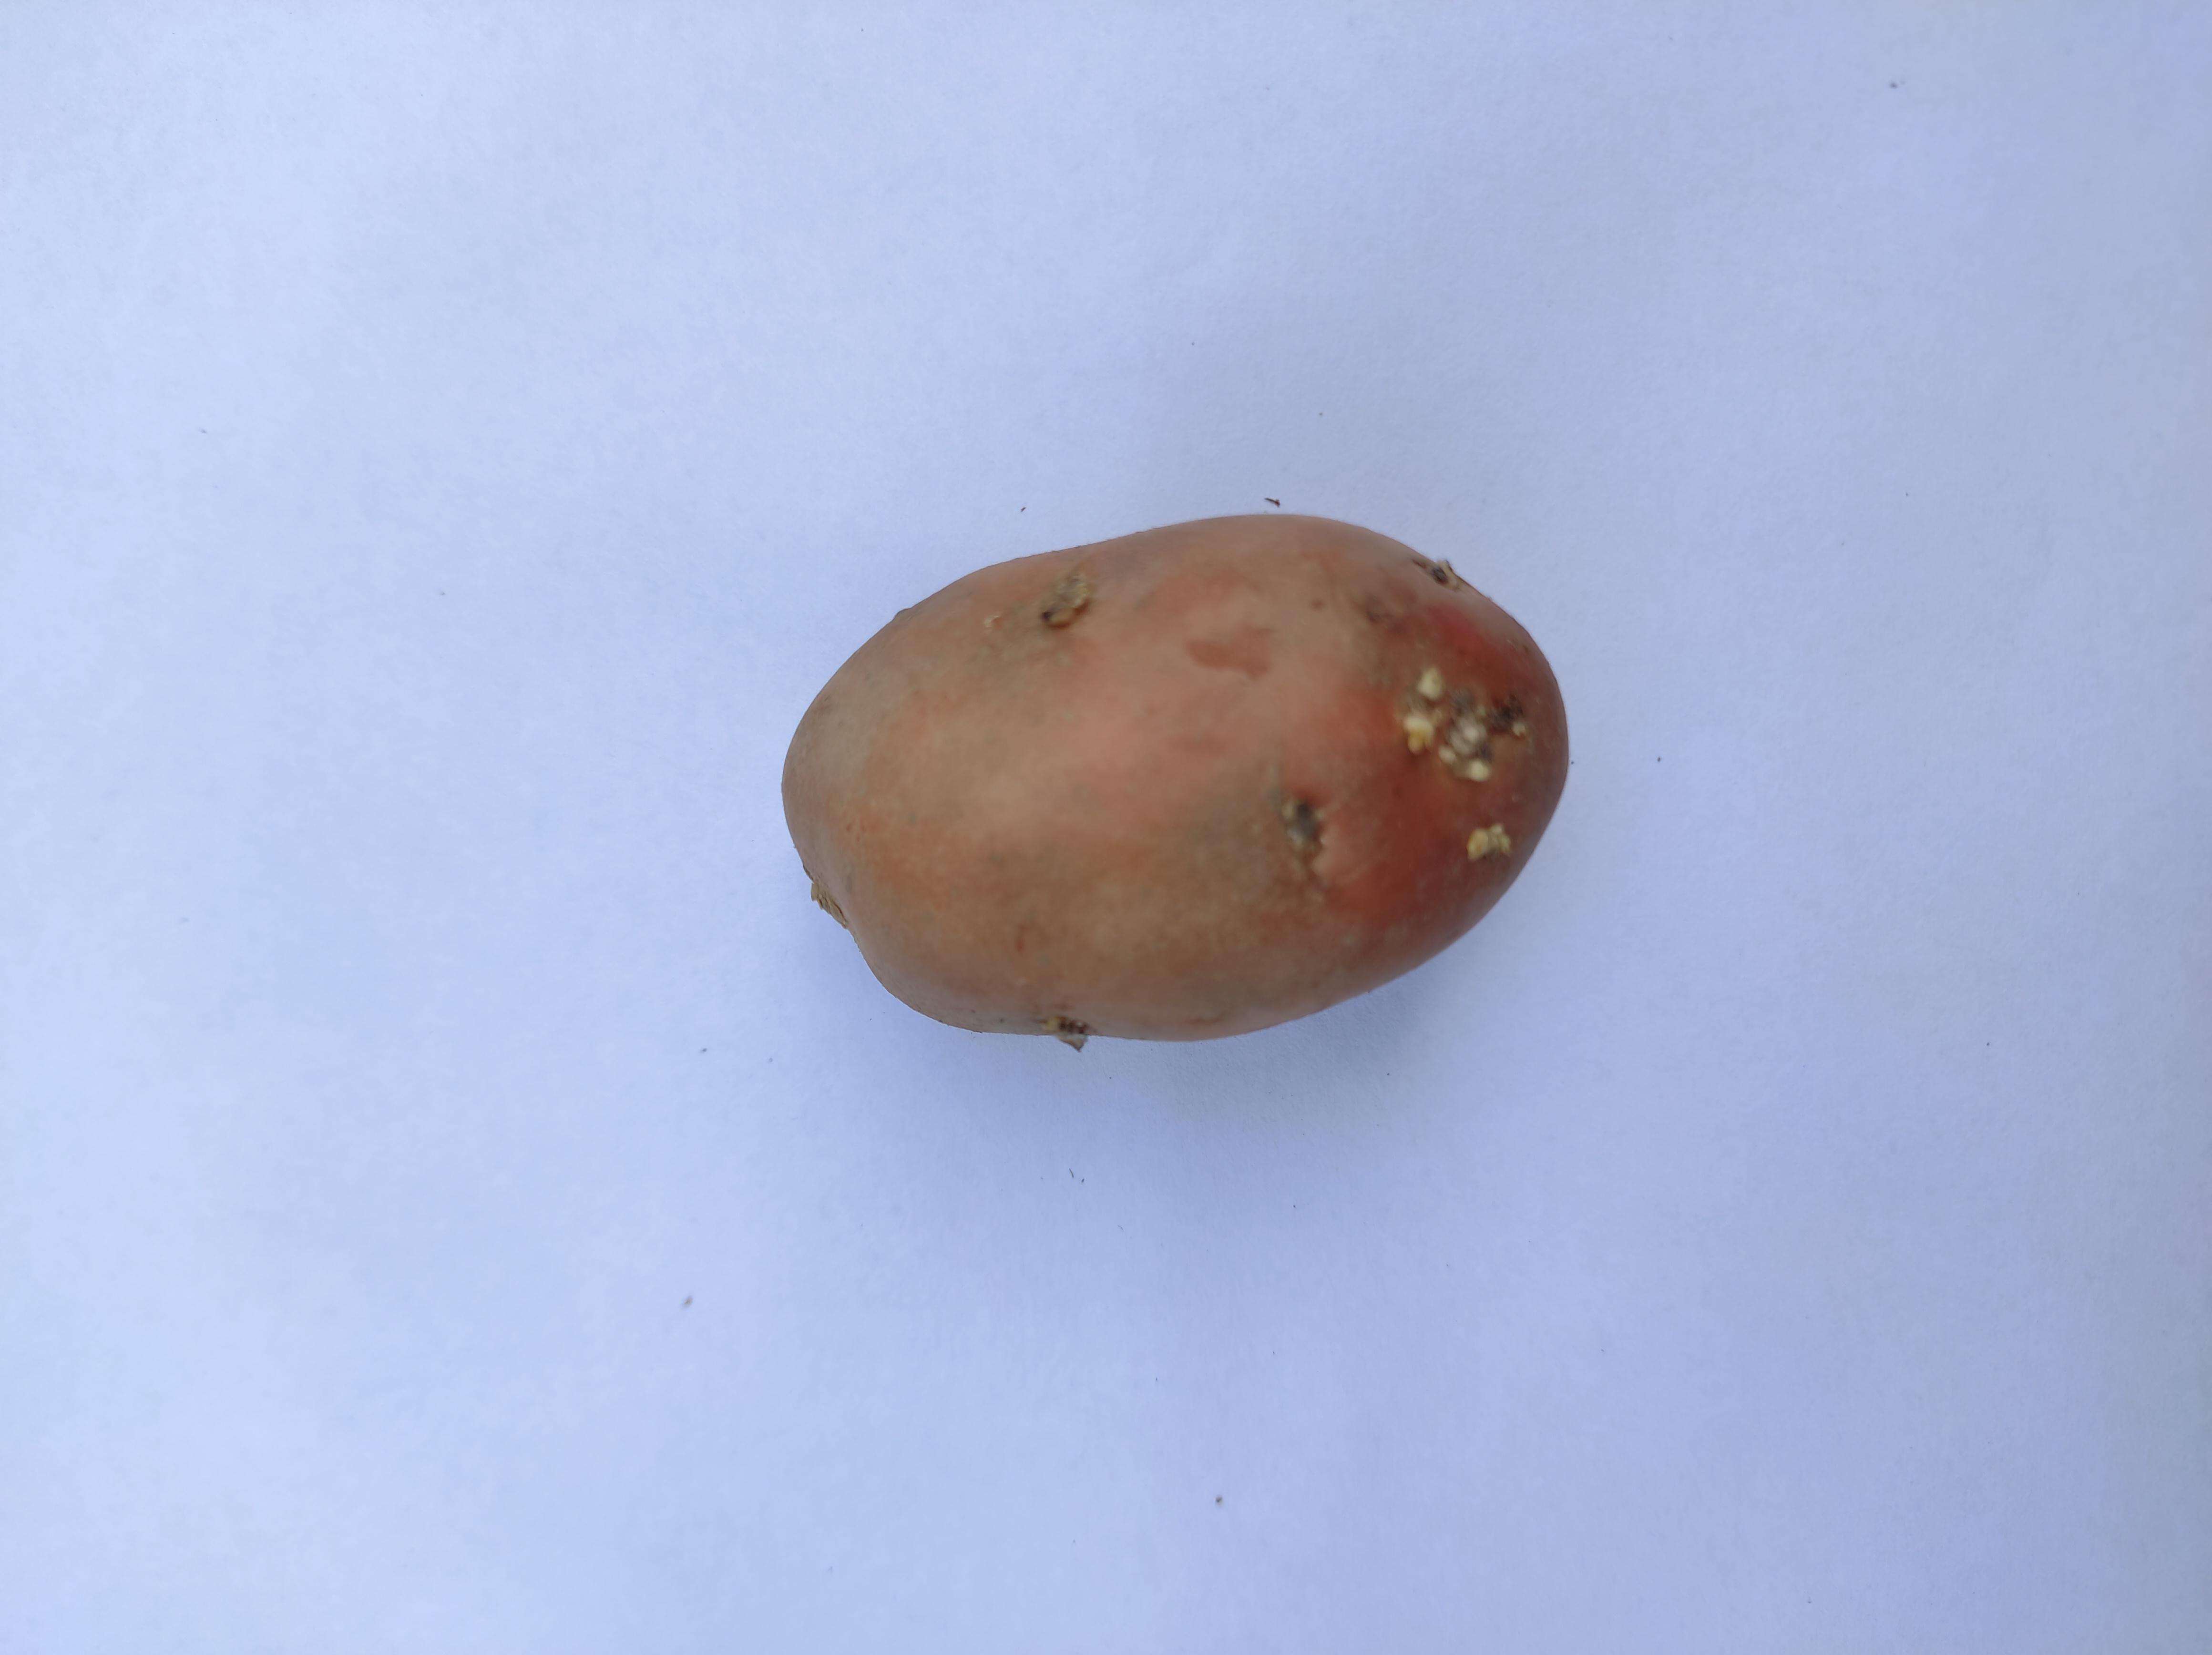
Label: Potato